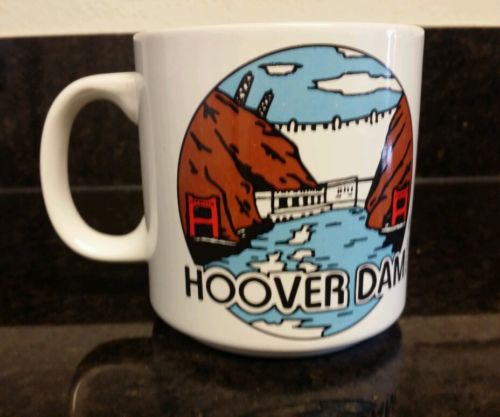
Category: mug